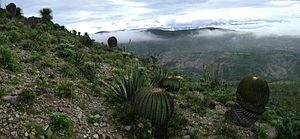
Cet article recense les sites inscrits au patrimoine mondial au Mexique.
Le matorral de la vallée de Tehuacán est une écorégion terrestre définie par le Fonds mondial pour la nature, qui appartient au biome des déserts et brousses xériques de l'écozone néotropicale. Il se situe entre les états mexicains de Puebla et d'Oaxaca.